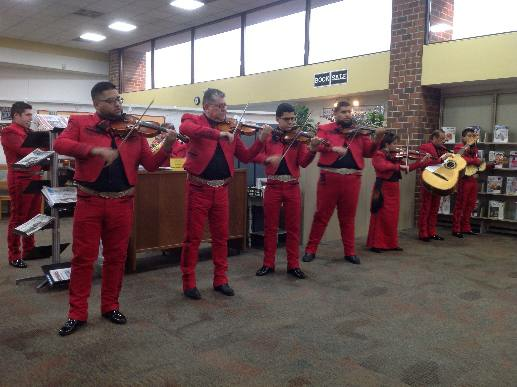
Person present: Yes